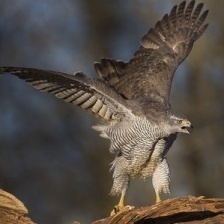
Species: NORTHERN GOSHAWK
Scientific name: ACCIPITER GENTILIS